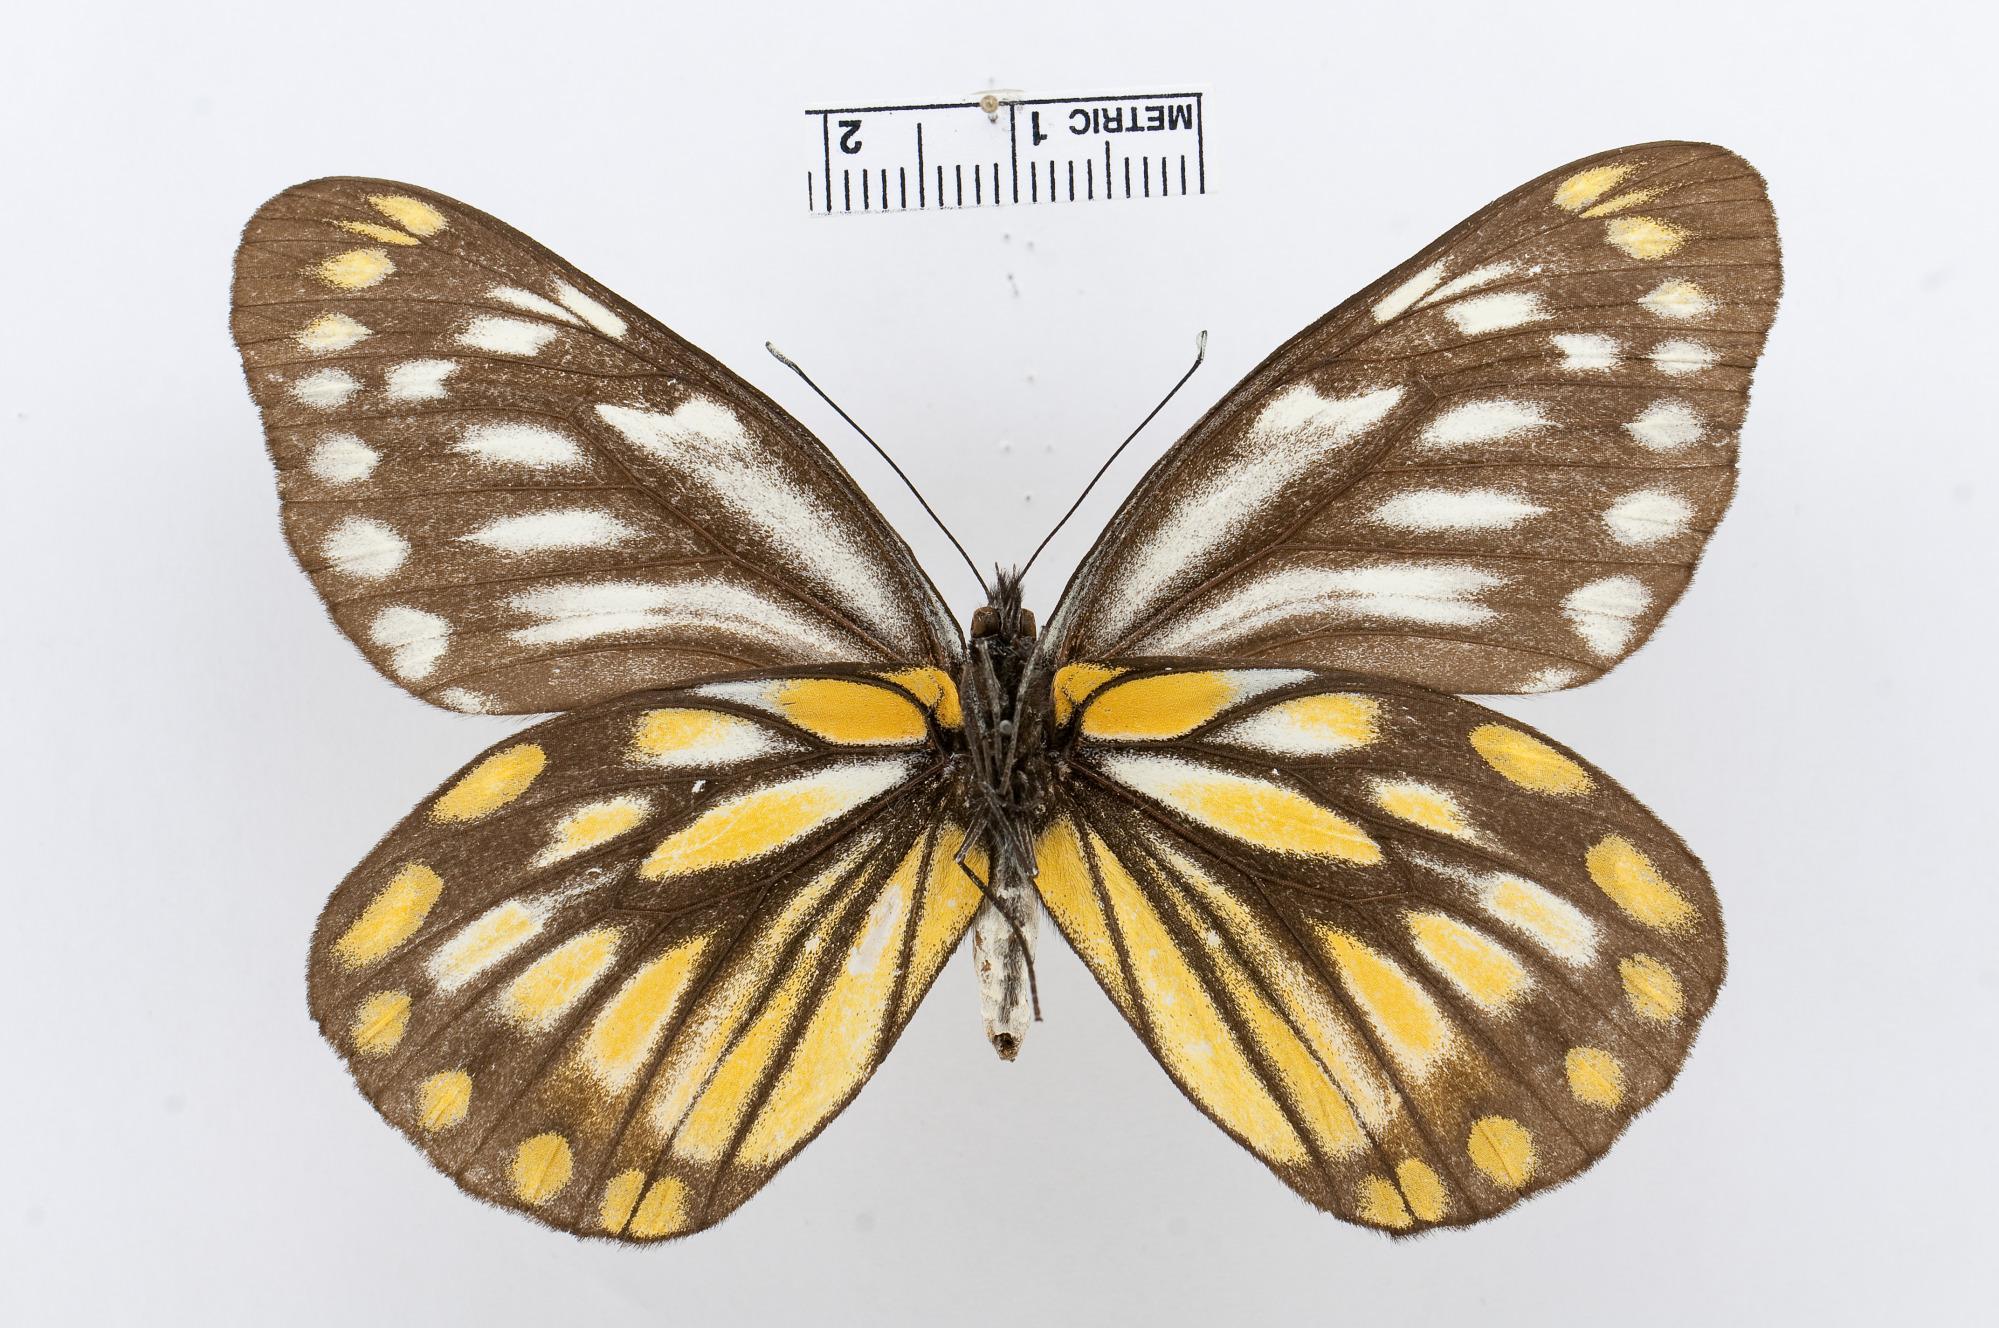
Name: Delias wilemani
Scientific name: Delias wilemani
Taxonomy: Animalia, Arthropoda, Hexapoda, Insecta, Lepidoptera, Pieridae, Pierinae